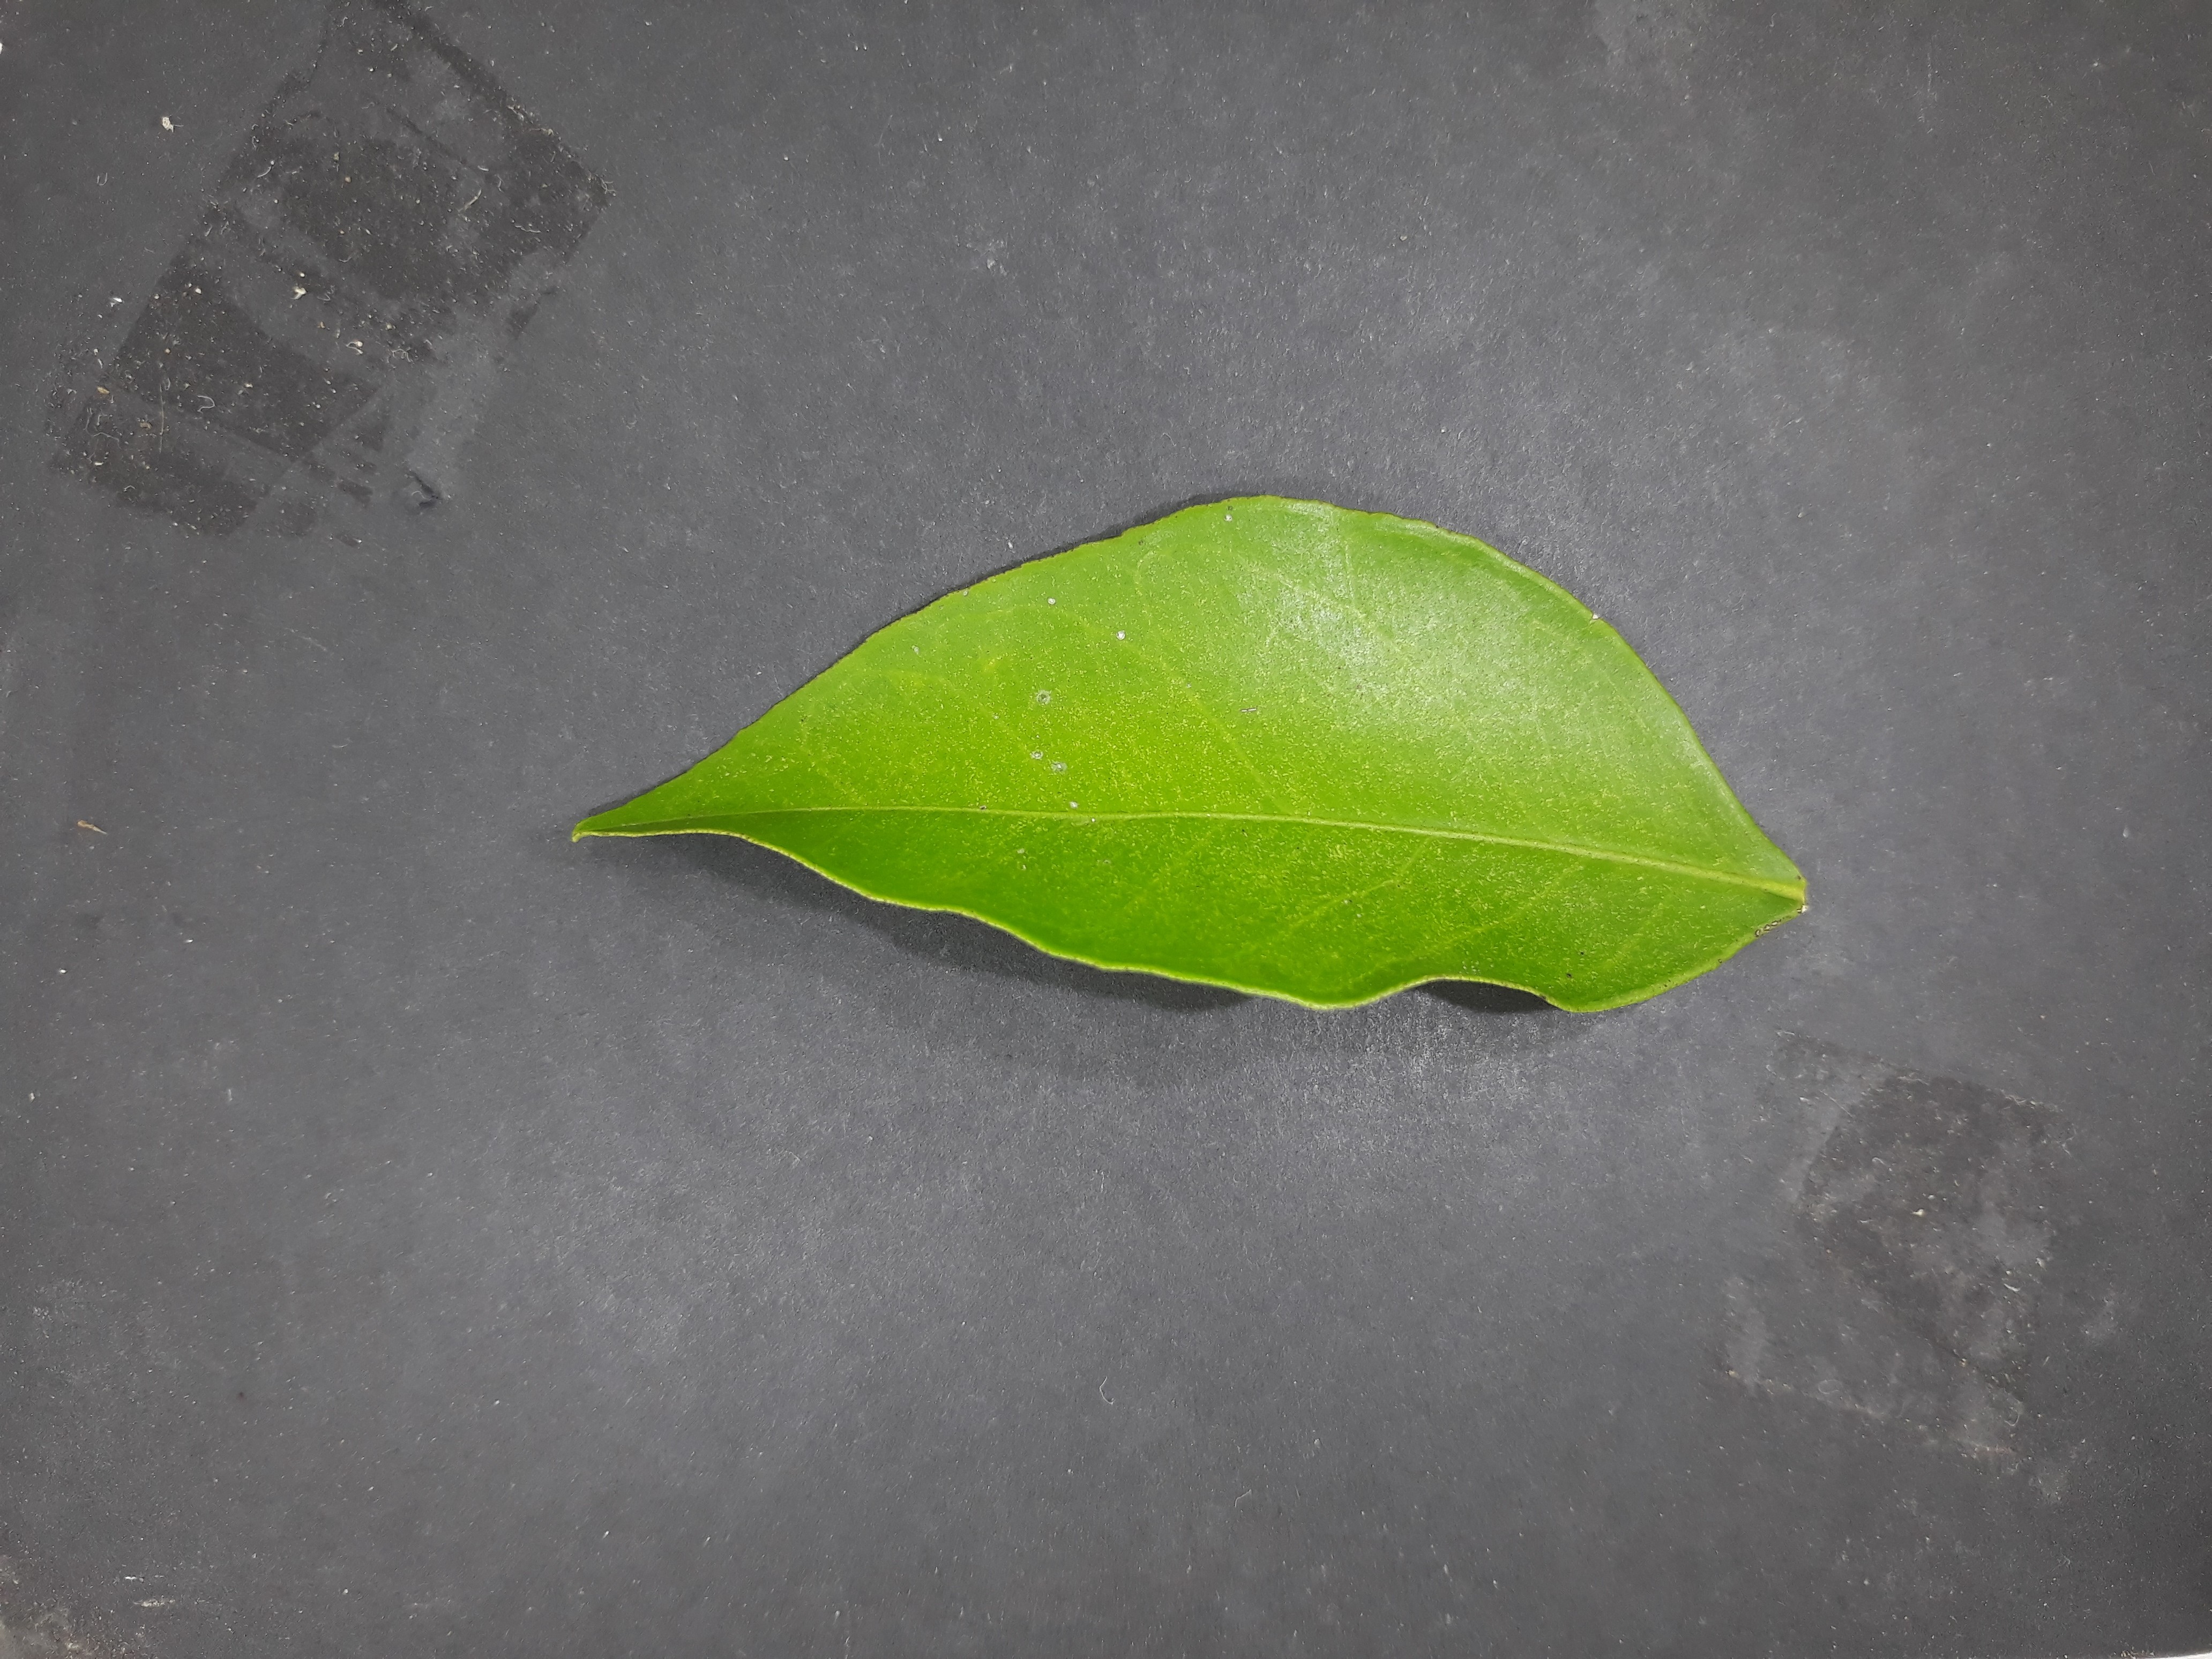
Label: Texas_mite